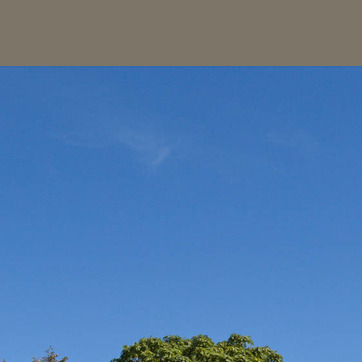
Material: sky